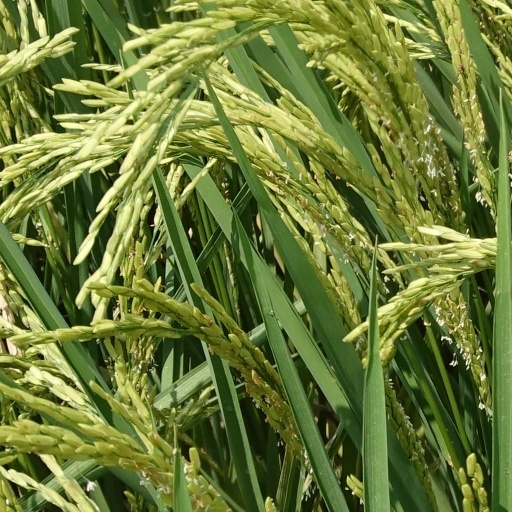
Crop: rice